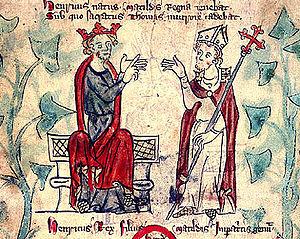
Chemillé-sur-Indrois est une commune française du département d'Indre-et-Loire, en région Centre-Val de Loire. Station préhistorique attestée dès le Moustérien, le site de Chemillé-sur-Indrois est, depuis le Néolithique, continuellement occupé par l'homme. Chemillé commence à se développer sous les comtes d'Anjou. C'est Henri Plantagenêt qui est probablement à l'origine de l'essor de la paroisse quand il fonde la chartreuse du Liget — une des rares abbayes de cet ordre en Touraine — en expiation du meurtre de Thomas Becket. Jusqu'à la Révolution française, l'histoire de Chemillé se confond avec celle de cette riche abbaye.
Mathilde l'Emperesse est une princesse de la maison de Normandie née vers le 7 février 1102, probablement à Sutton Courtenay dans l'Oxfordshire, et morte le 10 septembre 1167 à Rouen, en Normandie. Impératrice du Saint-Empire romain germanique, elle revendique le trône du royaume d'Angleterre contre Étienne de Blois. Leur lutte, une longue guerre civile surnommée « l'Anarchie », dure de 1135 à 1153.
Étienne de Marsay ou Étienne de Marchay fut le sénéchal d'Anjou et trésorier du roi Henri II Plantagenêt. Il est le fondateur de l'Hôtel-Dieu d'Angers.